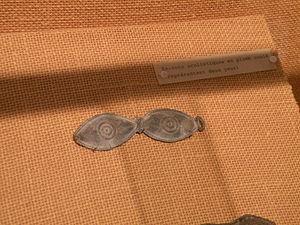
Musée de Thésée (Loir-et-Cher)
Pouillé est une commune française située dans le département de Loir-et-Cher, en région Centre-Val de Loire.
Le sanctuaire gallo-romain de Vieille-Cour est un ensemble cultuel antique faisant partie d'une agglomération secondaire antique, située sur la commune française de Mauves-sur-Loire, dans le département de la Loire-Atlantique.
Tasciaca était une vicus, antique, caractérisée par un ensemble d'aménagements gallo-romains situés sur les communes de Thésée, Pouillé et Monthou-sur-Cher, de part et d’autre du Cher, dans le département français de Loir-et-Cher en région Centre-Val de Loire.